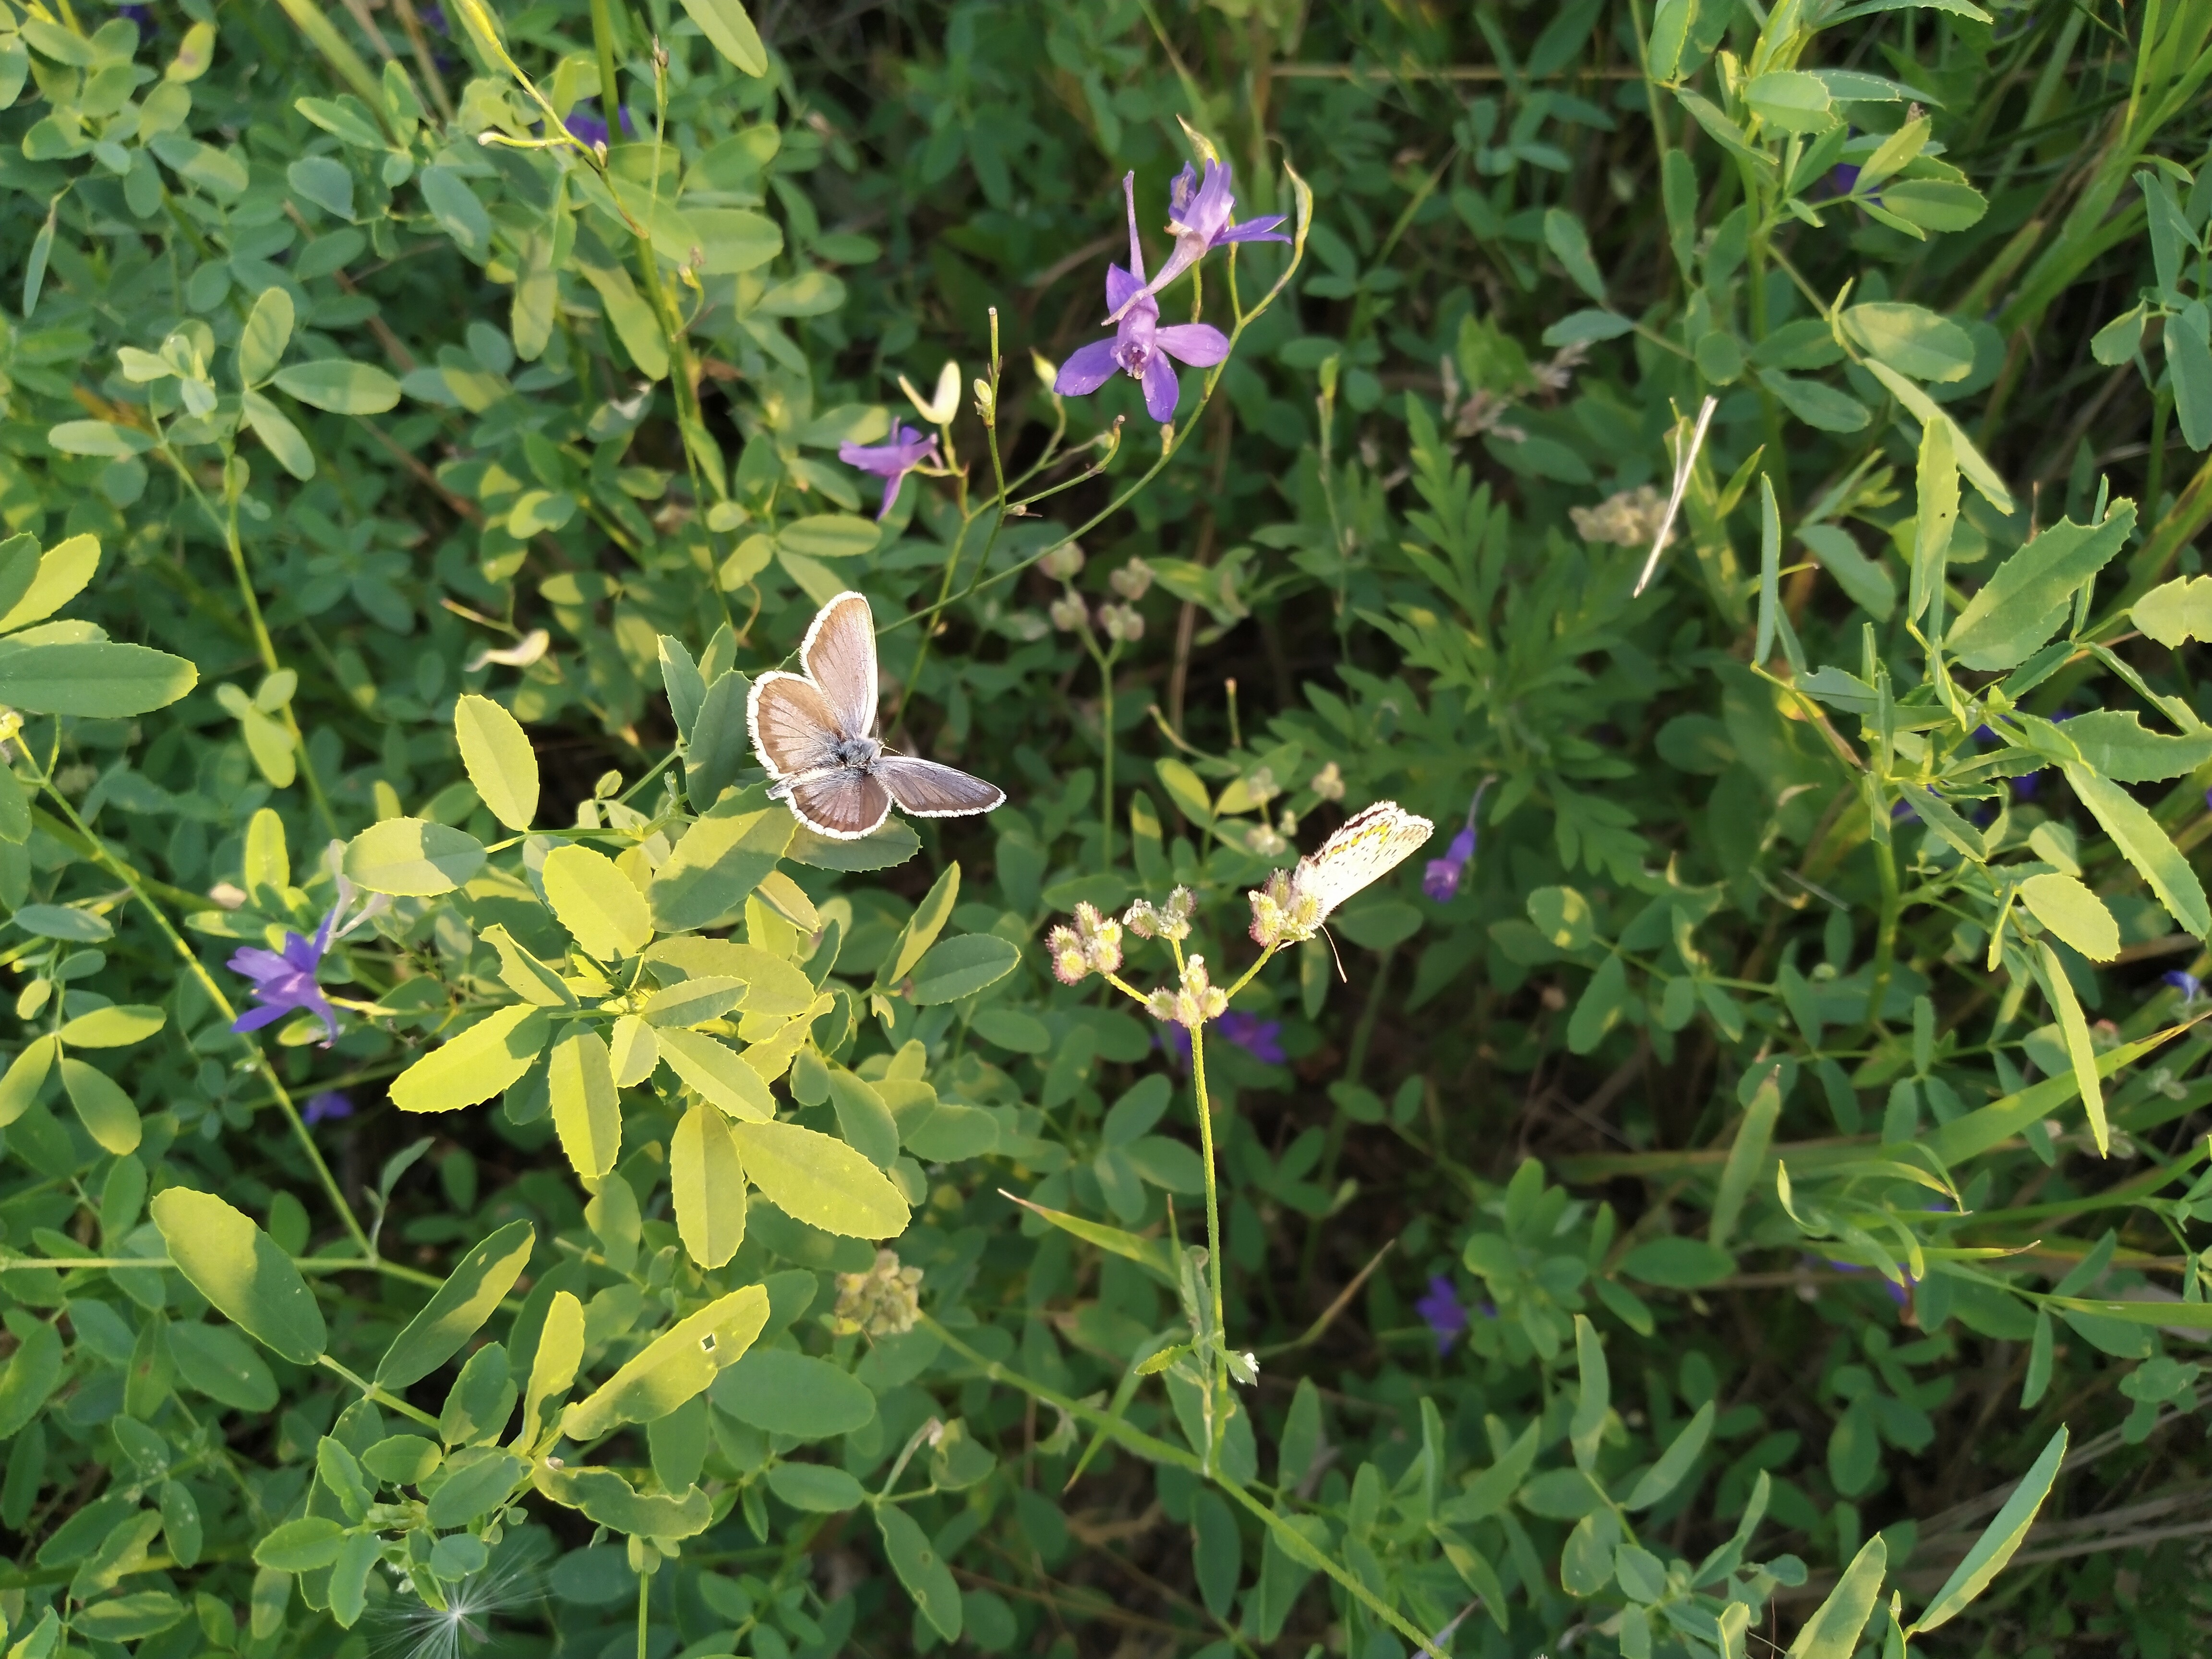
nature, macro, flower, moth, butterfly, flora, pollinator, insect, wildflower, grass, plant, petal, terrestrial plant, herbaceous plant, shrub, groundcover, flowering plant, subshrub, moths and butterflies, herb, garden, tree, arthropod, annual plant, evergreen, lily family, Pedicel, evening primrose family, wood sorrel family, buddleia, bellflower family